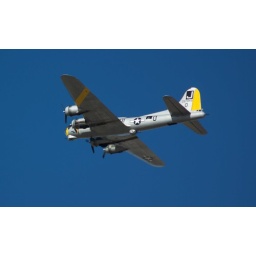
Old plane against a blue Colorado sky